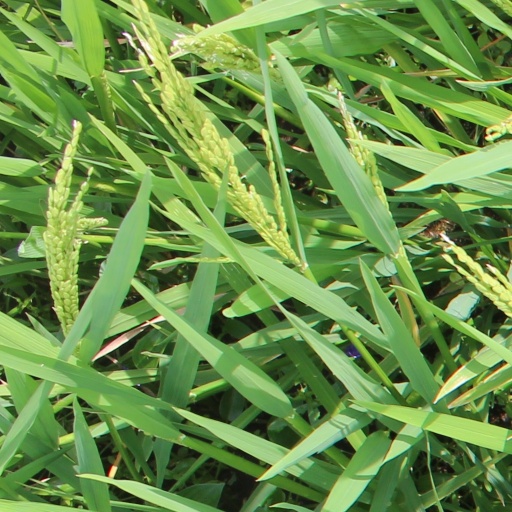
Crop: rice